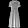
Label: Dress